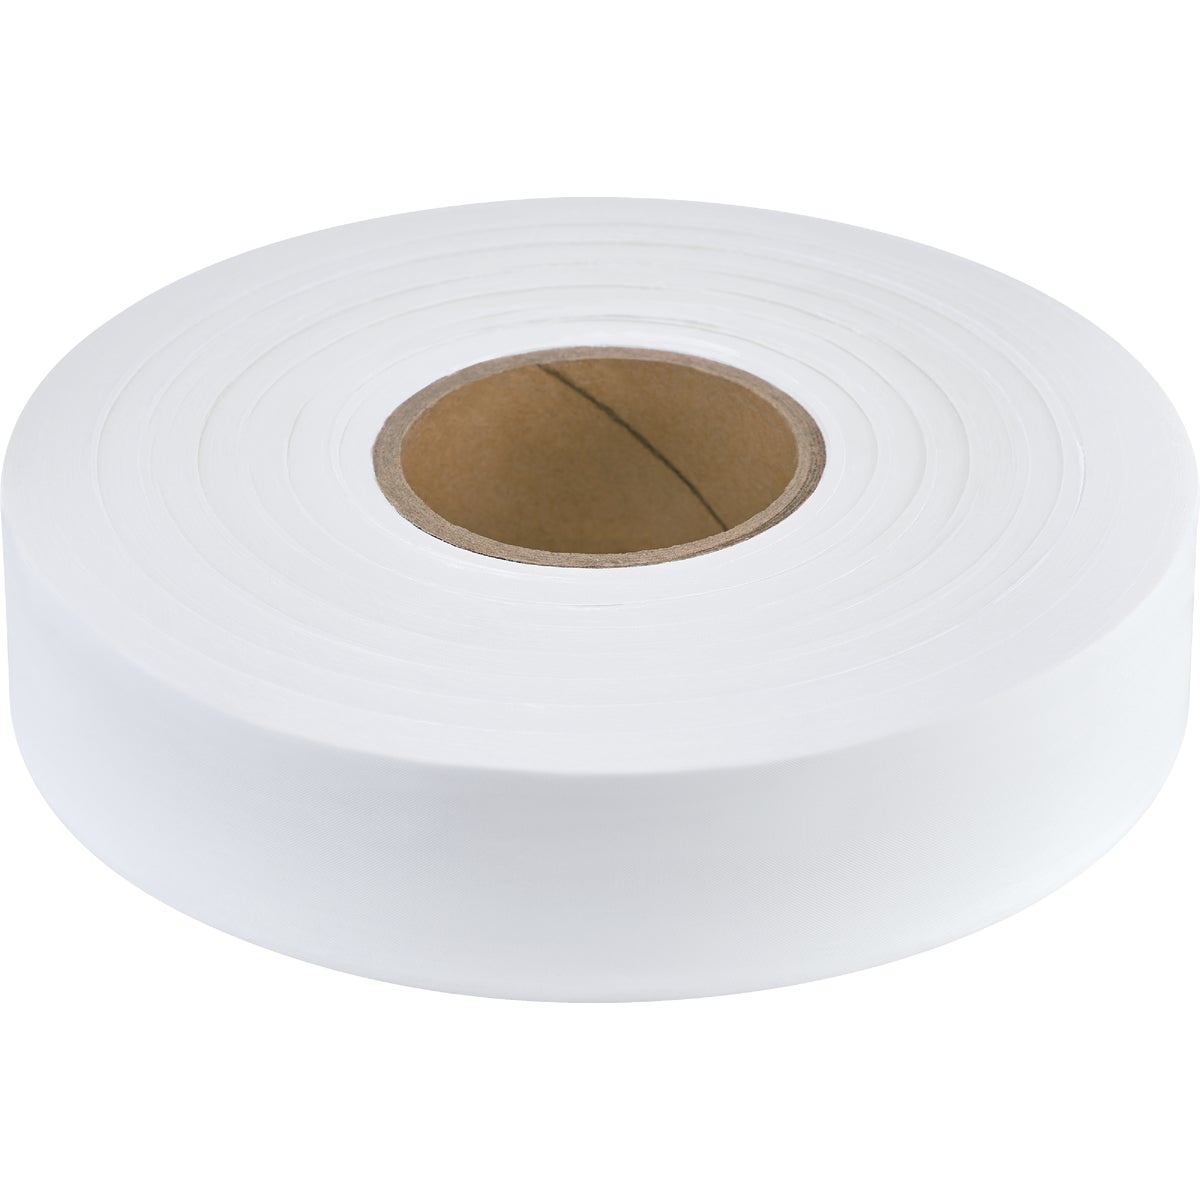
Empire Flagging Tape # 77-066-1"X600'WHT FLAGGING TAPE
Empire Flagging Tape # 77-066-1"X600'WHT FLAGGING TAPE ( California Resident follow California Proposition 65 For more info Click https://www.p65warnings.ca.gov/,Returns : 10 to 25 % Restocking fee will be Charges, Customer has to pay both sides of the Fright. Installed parts are not covered for returns, Warranty: Warranty provided by the manufacturer. Contact Manufacturer in case of warranty issue)
Brand: 11-Empire
Category: Hardware > Hardware Accessories > Flagging & Caution Tape > Flagging Tape